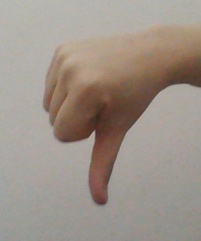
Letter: waw